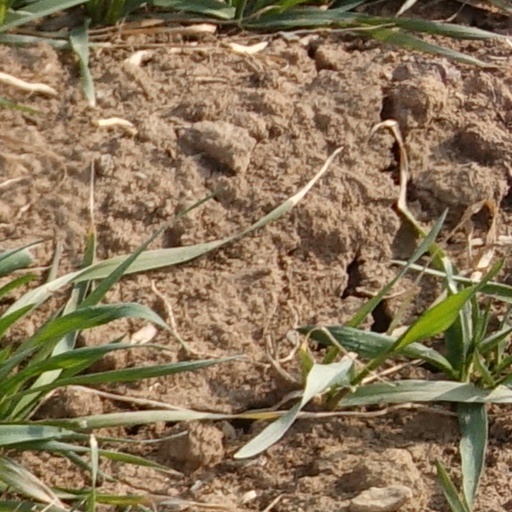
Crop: wheat